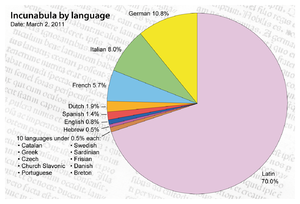
Un incunable est, par convention, un livre imprimé en Europe avant le 1ᵉʳ janvier 1501.
La presse typographique est un dispositif destiné à imprimer des textes et des illustrations sur du papier, en exerçant une forte pression sur la feuille de papier placée sur une forme imprimante, ensemble de caractères en relief ou gravure sur bois, préalablement encrés, de manière que l'encre se dépose sur le papier. L'opération répétée permet d'obtenir un grand nombre d'exemplaires identiques. C'est la mise au point de la presse, conjointement à l'emploi des caractères mobiles en plomb et de l’encre grasse spécifique, qui constitue l'invention majeure de Johannes Gutenberg, celle de l'imprimerie en Occident. Il est certain que les Chinois, les Coréens, ont utilisé les caractères mobiles, les Mongols, les Turcs, les Tibétains, les Arabes et d'autres peuples d'Asie, ont également utilisé l'imprimerie à des époques antérieures, mais ils n'ont pas utilisé la presse, ni réalisé la synthèse qui caractérise l'œuvre de Gutenberg.